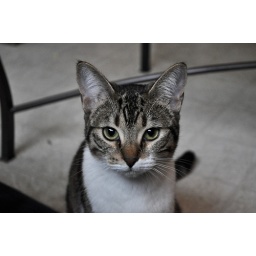
My Niece Takk. A stray cat i picked up and was adopted by my friend as a kitteh kitten